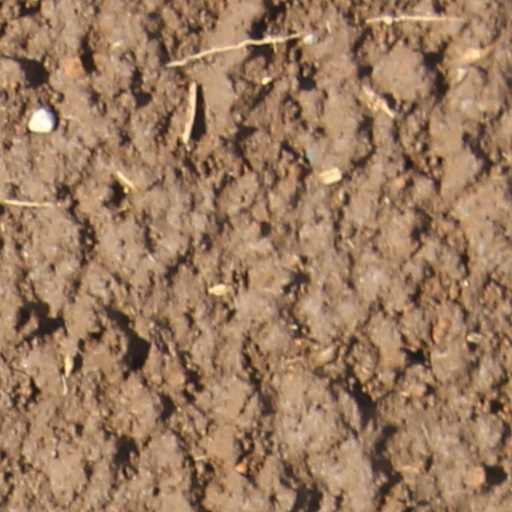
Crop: wheat